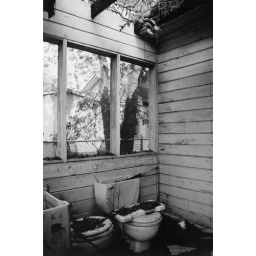
2 Toilets in the decaying back room of the house next door